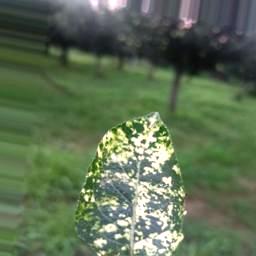
Label: Apple_Mosaic